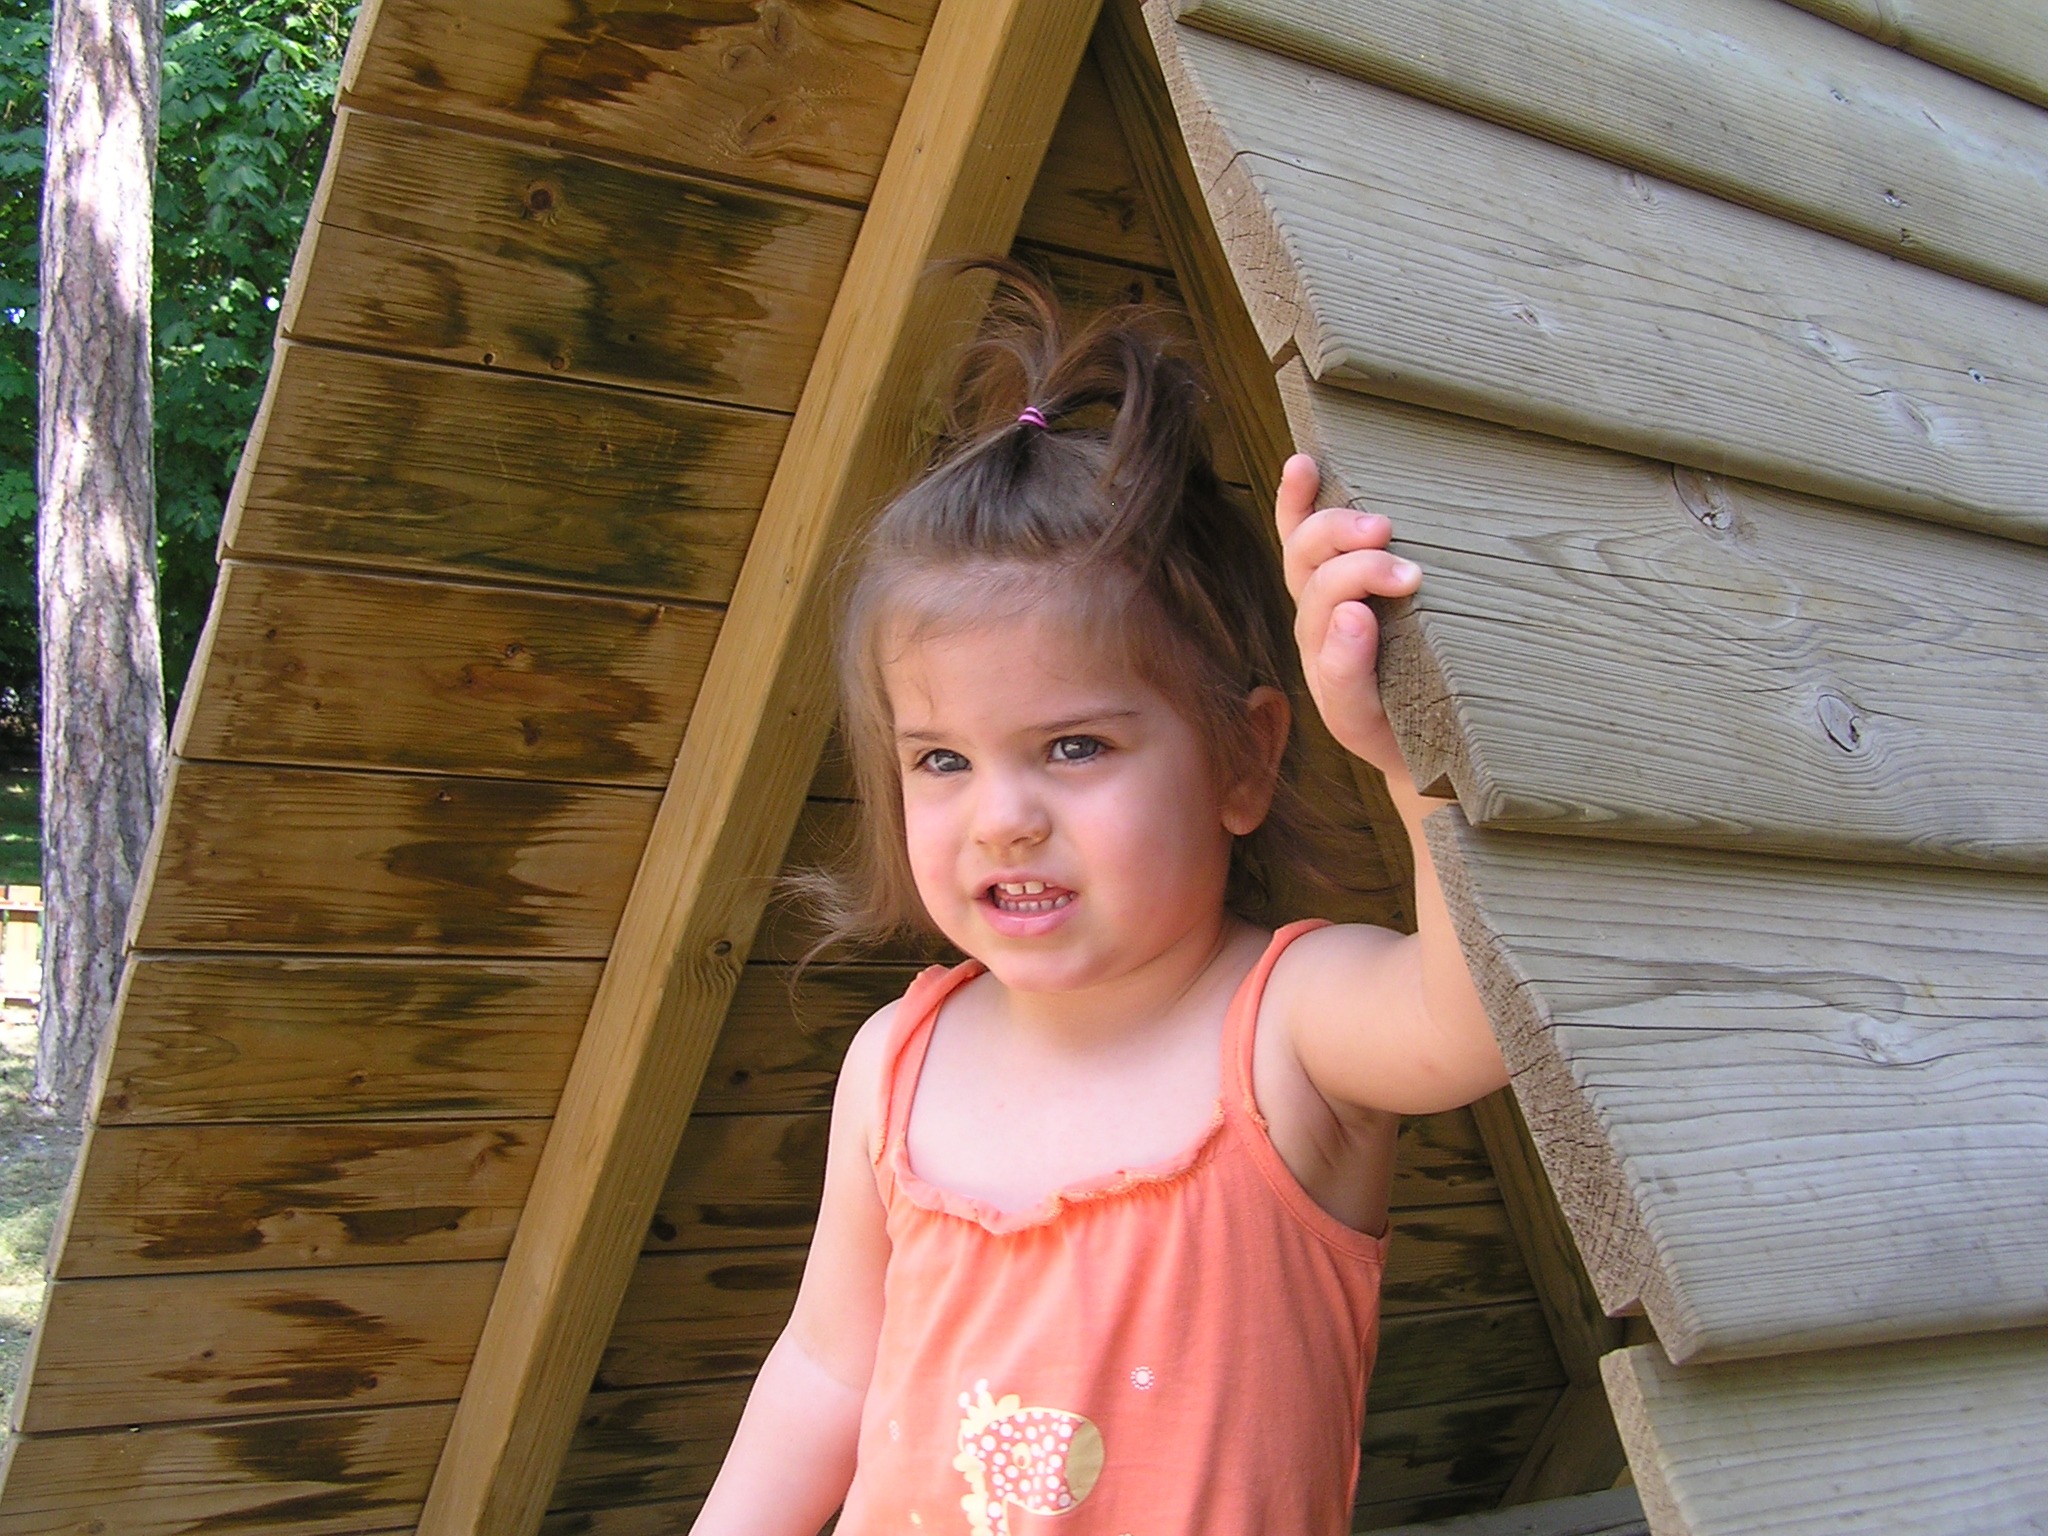
person, people, girl, play, spring, child, dress, infant, toddler, day, little girl, children's playground, human positions, balatonf red